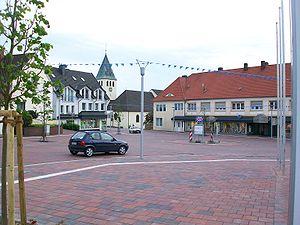
Bohmte est une municipalité allemande du land de Basse-Saxe et l'arrondissement d'Osnabrück. En 2014, elle comptait 12 643 habitants.